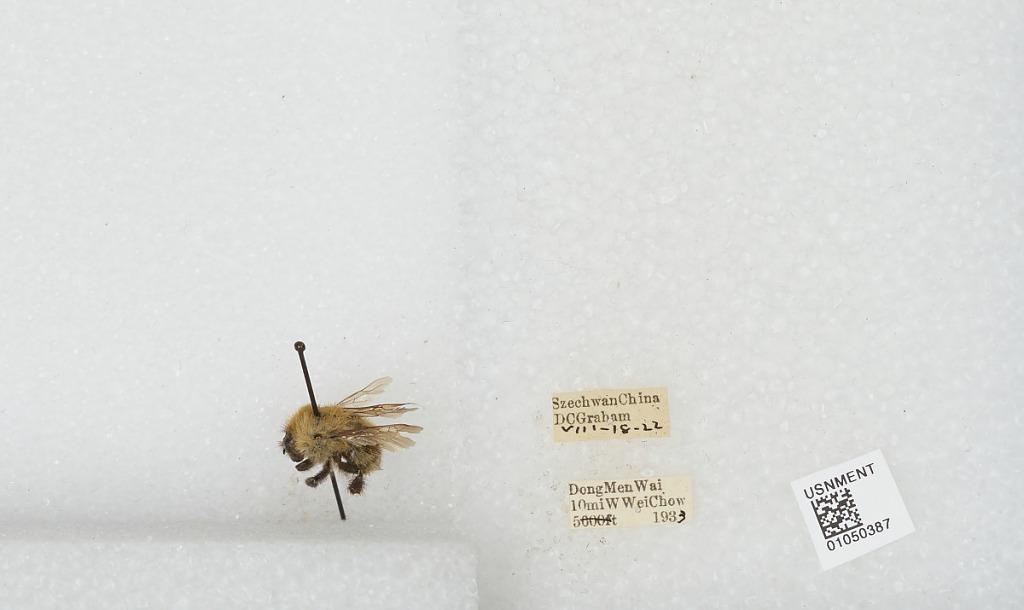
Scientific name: Bombus sp.
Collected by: D. Graham
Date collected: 1933-8-18
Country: China
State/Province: Sichuan
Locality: Dong Men Wai 10 miles West Wei Chow